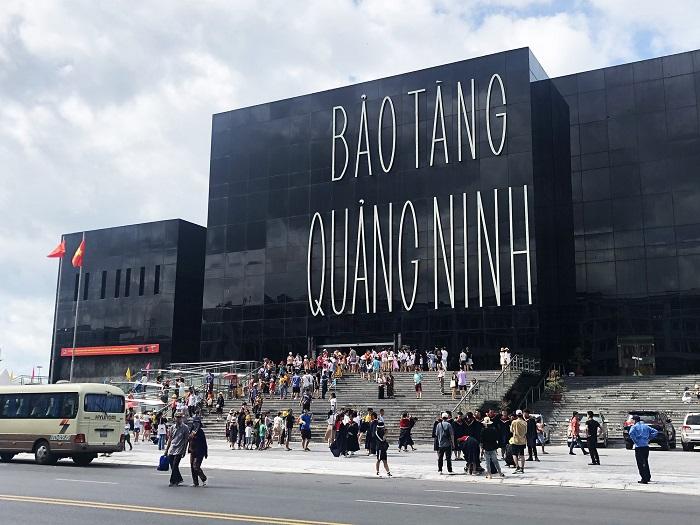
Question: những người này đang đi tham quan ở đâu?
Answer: ở bảo tàng quảng ninh